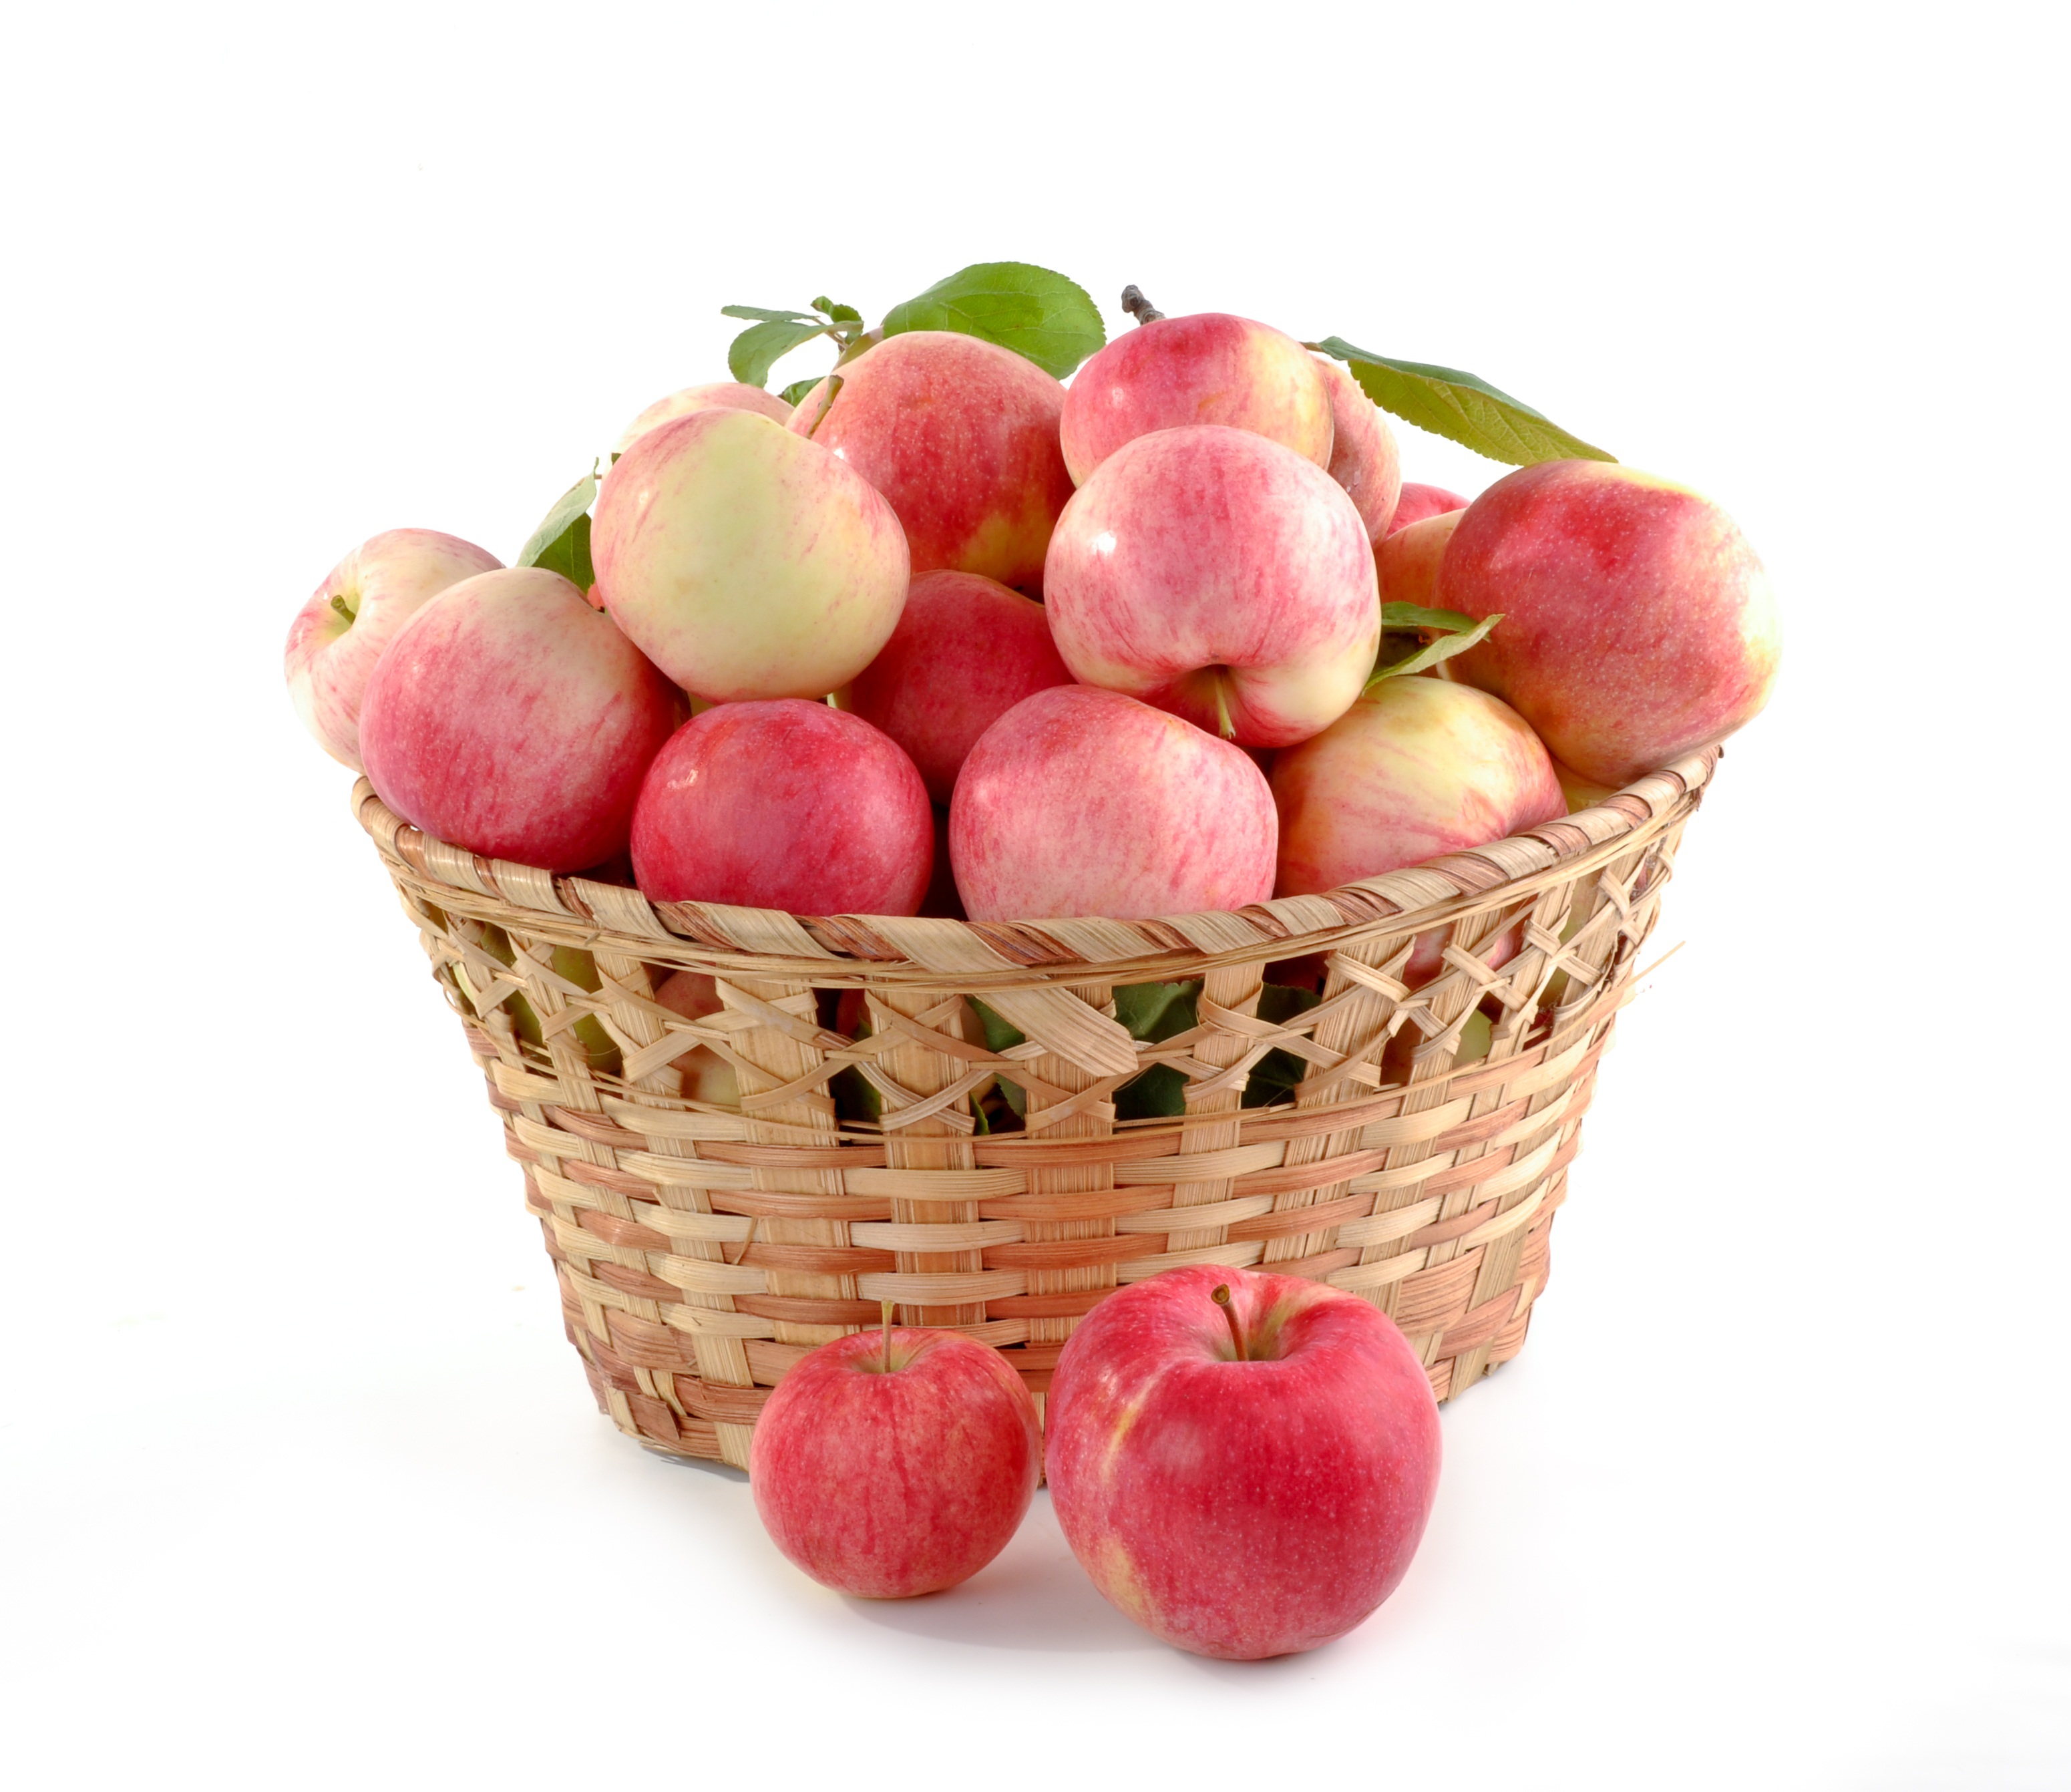
apple, plant, fruit, food, produce, crop, natural, autumn, set, basket, apples, vitamins, vegetarianism, flowering plant, rose family, basket full, organic foods, land plant